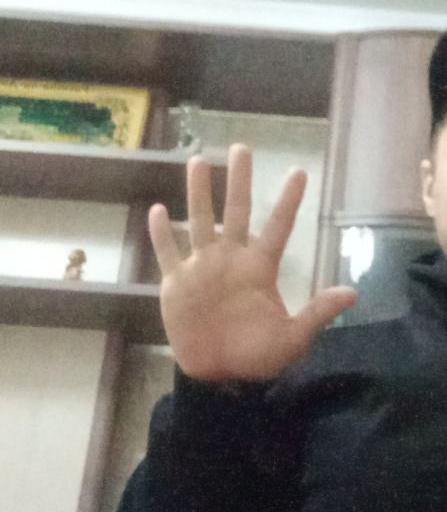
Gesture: palm